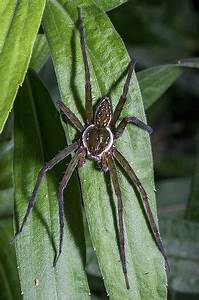
Label: ragno